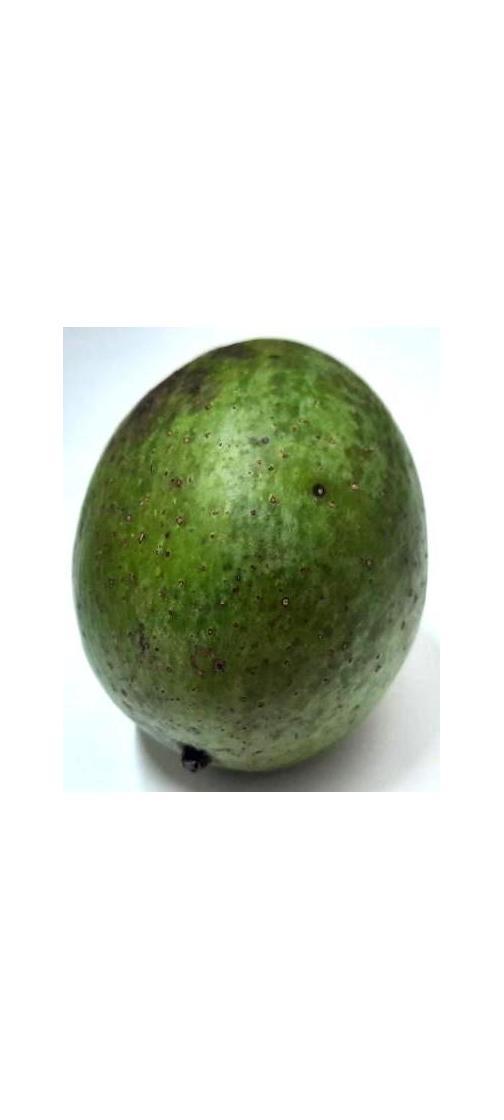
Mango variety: Ashshina Zhinuk